Prunus

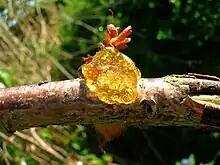
Cherries are prone to gummosis.

Prunus is a genus of flowering trees and shrubs from the family Rosaceae. The genus includes plums, cherries, peaches, nectarines, apricots and almonds (collectively stonefruit). The genus has a cosmopolitan distribution, being native to the temperate regions of North America, the neotropics of South America, and temperate and tropical regions of Eurasia and Africa, There are about 340 accepted species .